Philippe Derose

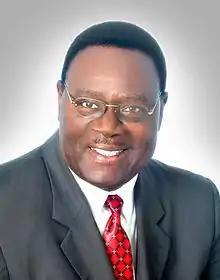
Philippe Derose

Philippe Derose (born November 22, 1952) is an American businessman and former politician who was reportedly the first Haitian American elected into public office in the United States. In 1993, he was elected councilman of the village of El Portal in Miami-Dade County, Florida. In 2000, Derose became the first Haitian American mayor when he was elected mayor of El Portal.